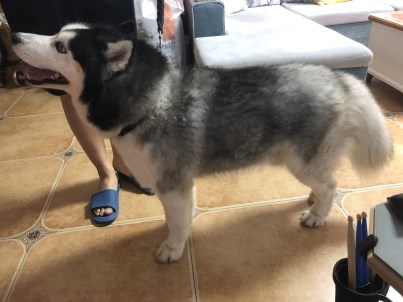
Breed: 1160-n000003-Siberian_husky